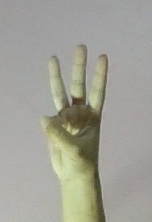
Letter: thaa